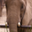
Label: elephant